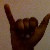
The image shows a hand gesture representing the letter 'Y' in Indian Sign Language.